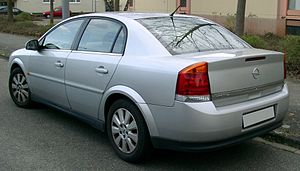
Opel Vectra C / Modelhistorie
Opel Vectra C var en stor mellemklassebil fra den tyske bilfabrikant Opel og tredje generation af Opel Vectra-serien. Modellen blev præsenteret på Geneve Motor Show i marts 2002 som efterfølger for Vectra B, og var baseret på GMs Epsilon-platform.